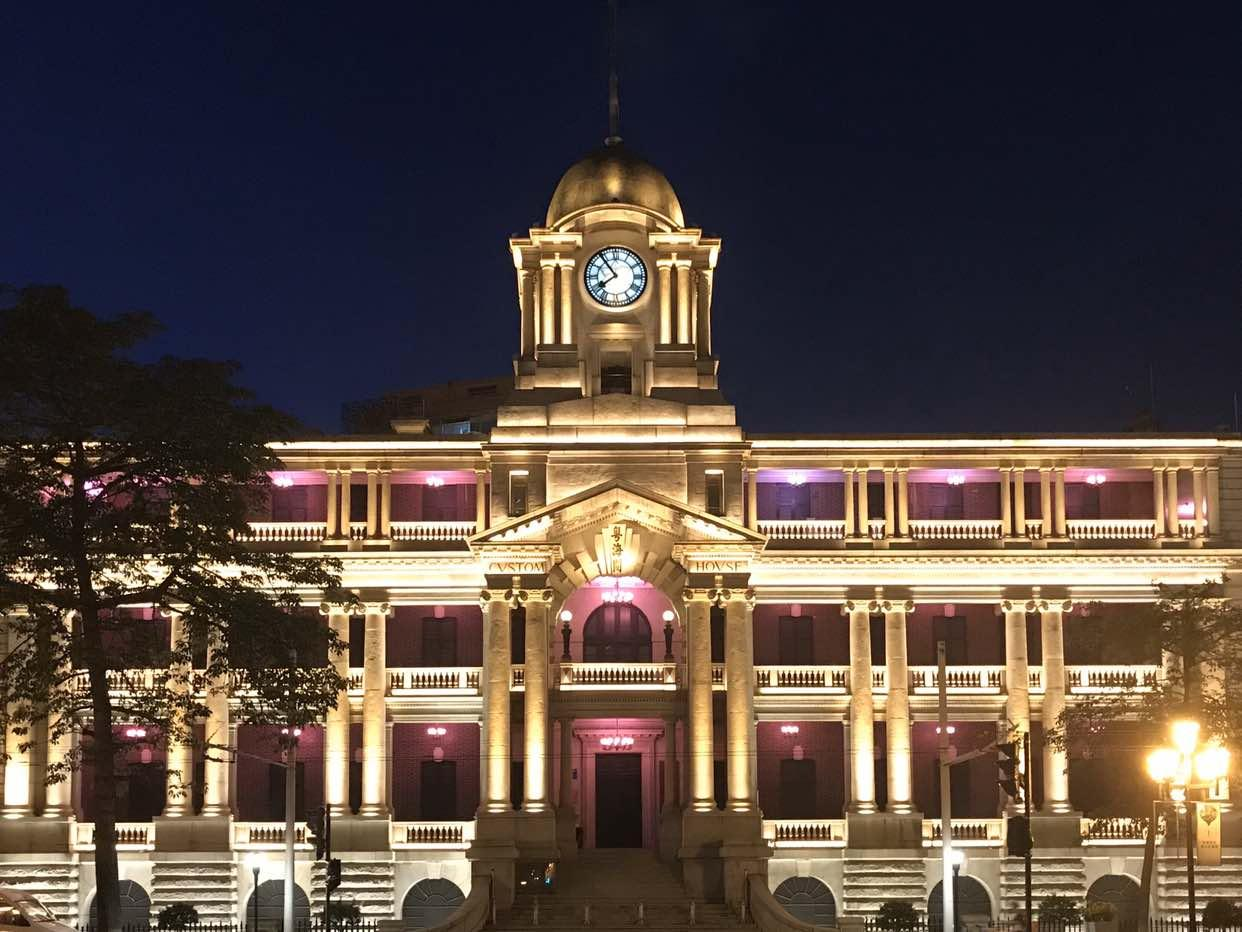
地标名称：粤海关博物馆
所在城市：广州市·荔湾区